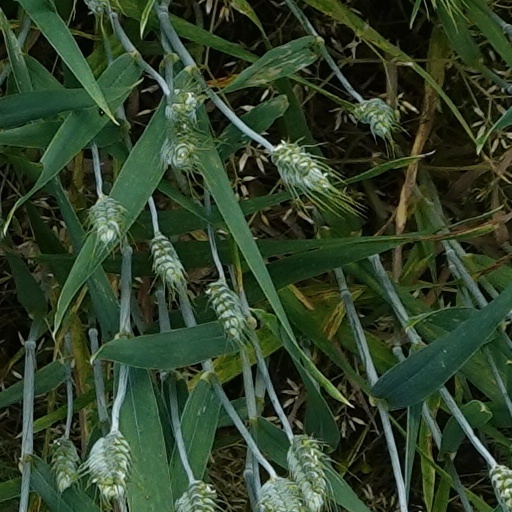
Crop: wheat